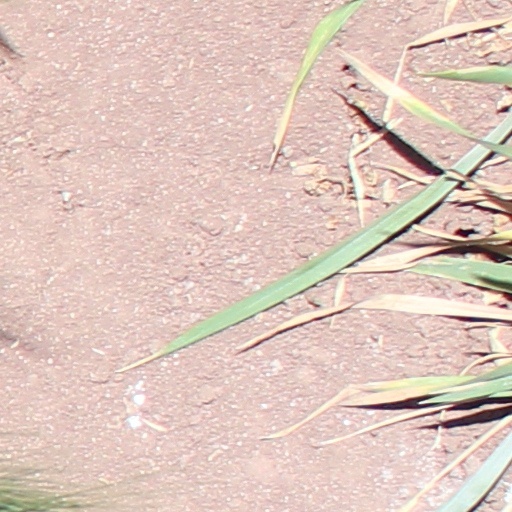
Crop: wheat